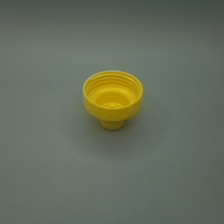
Color: yellow/gold
Cap type: flip-top cap